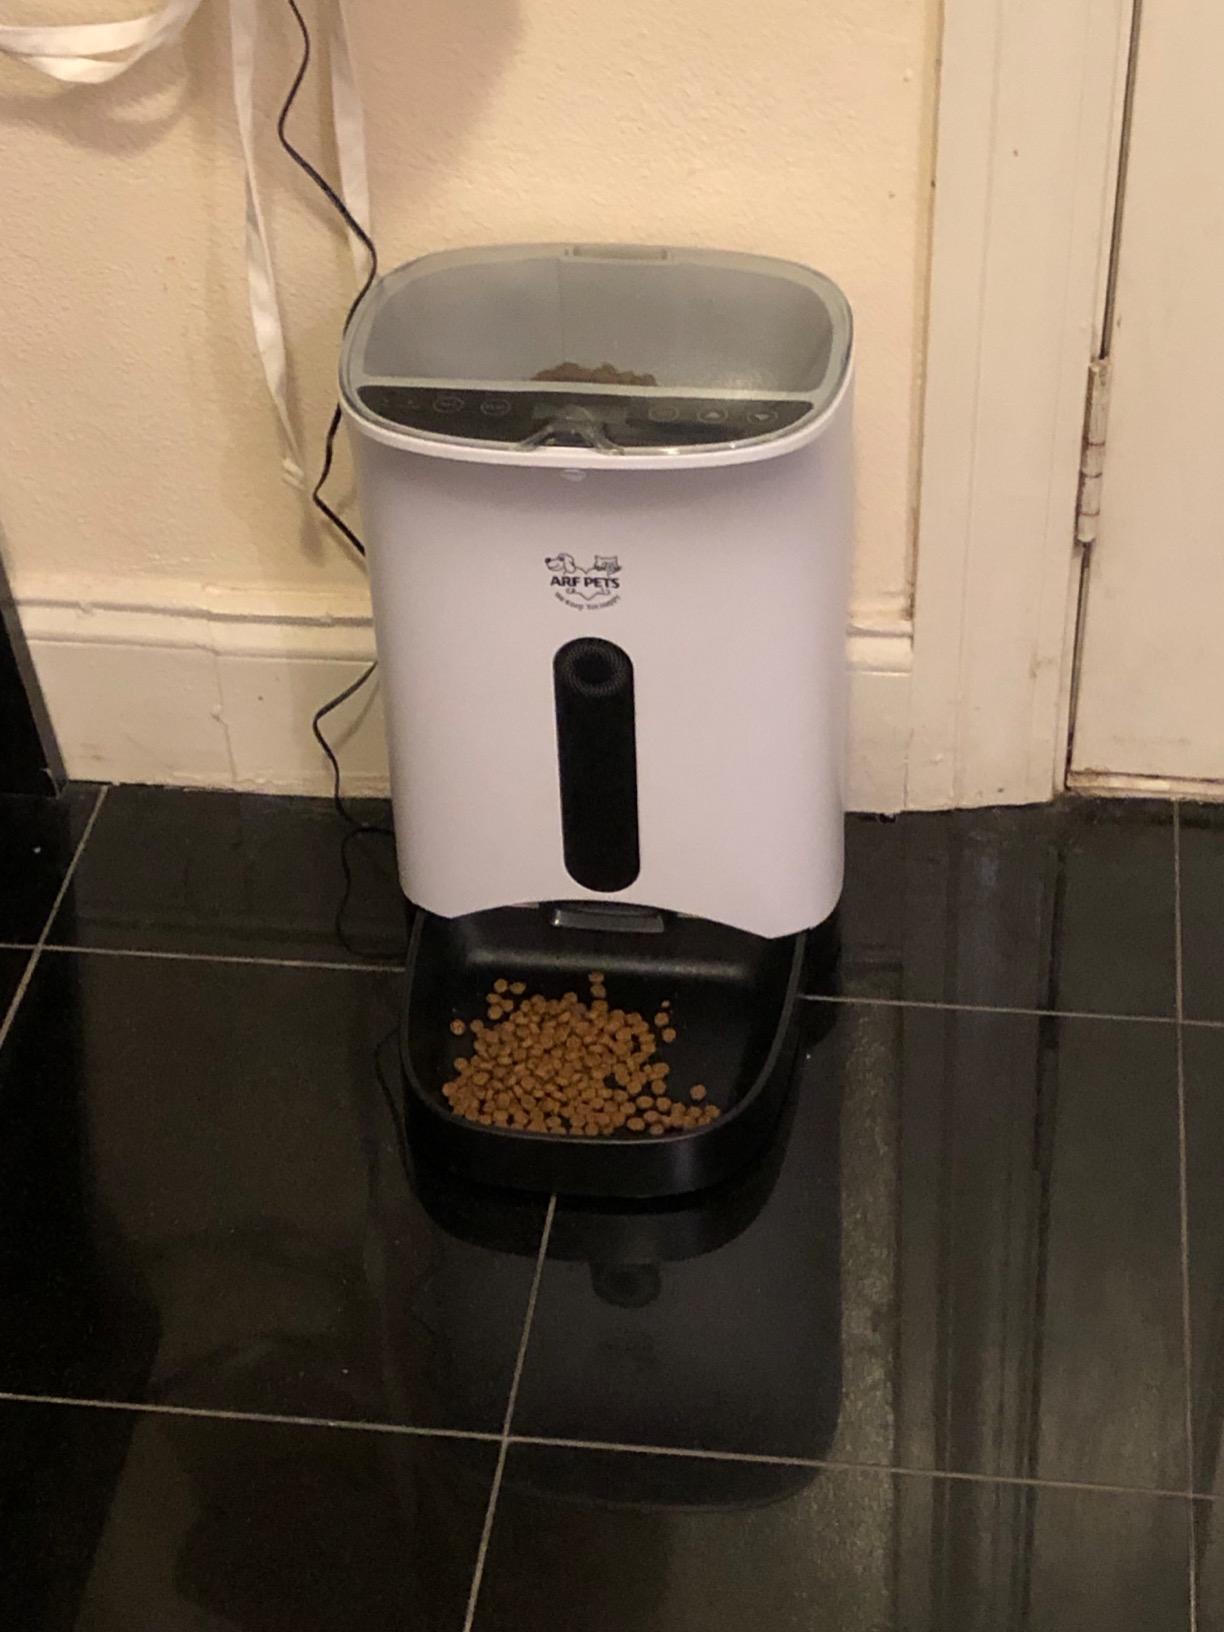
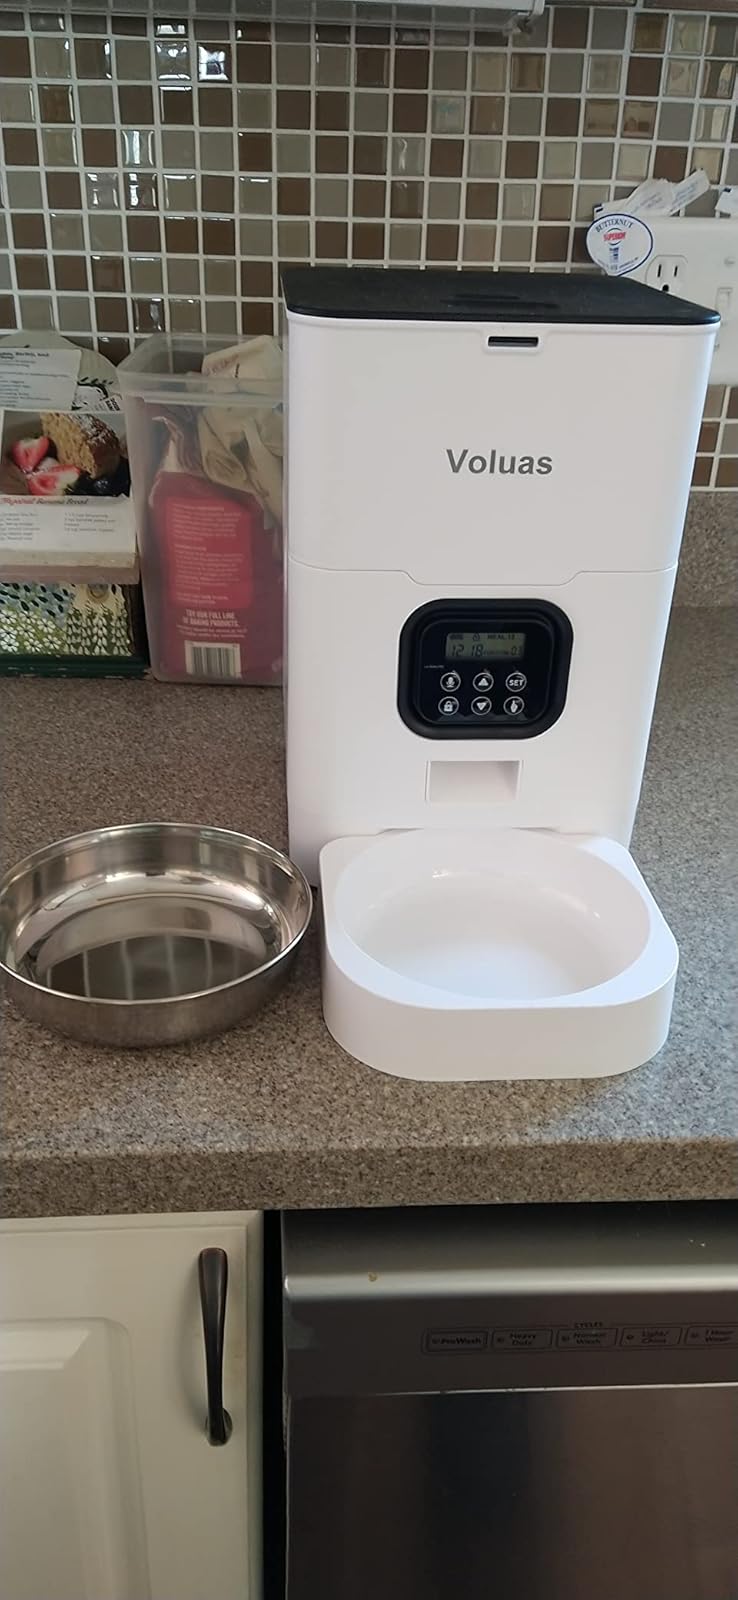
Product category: items_feeder
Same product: no